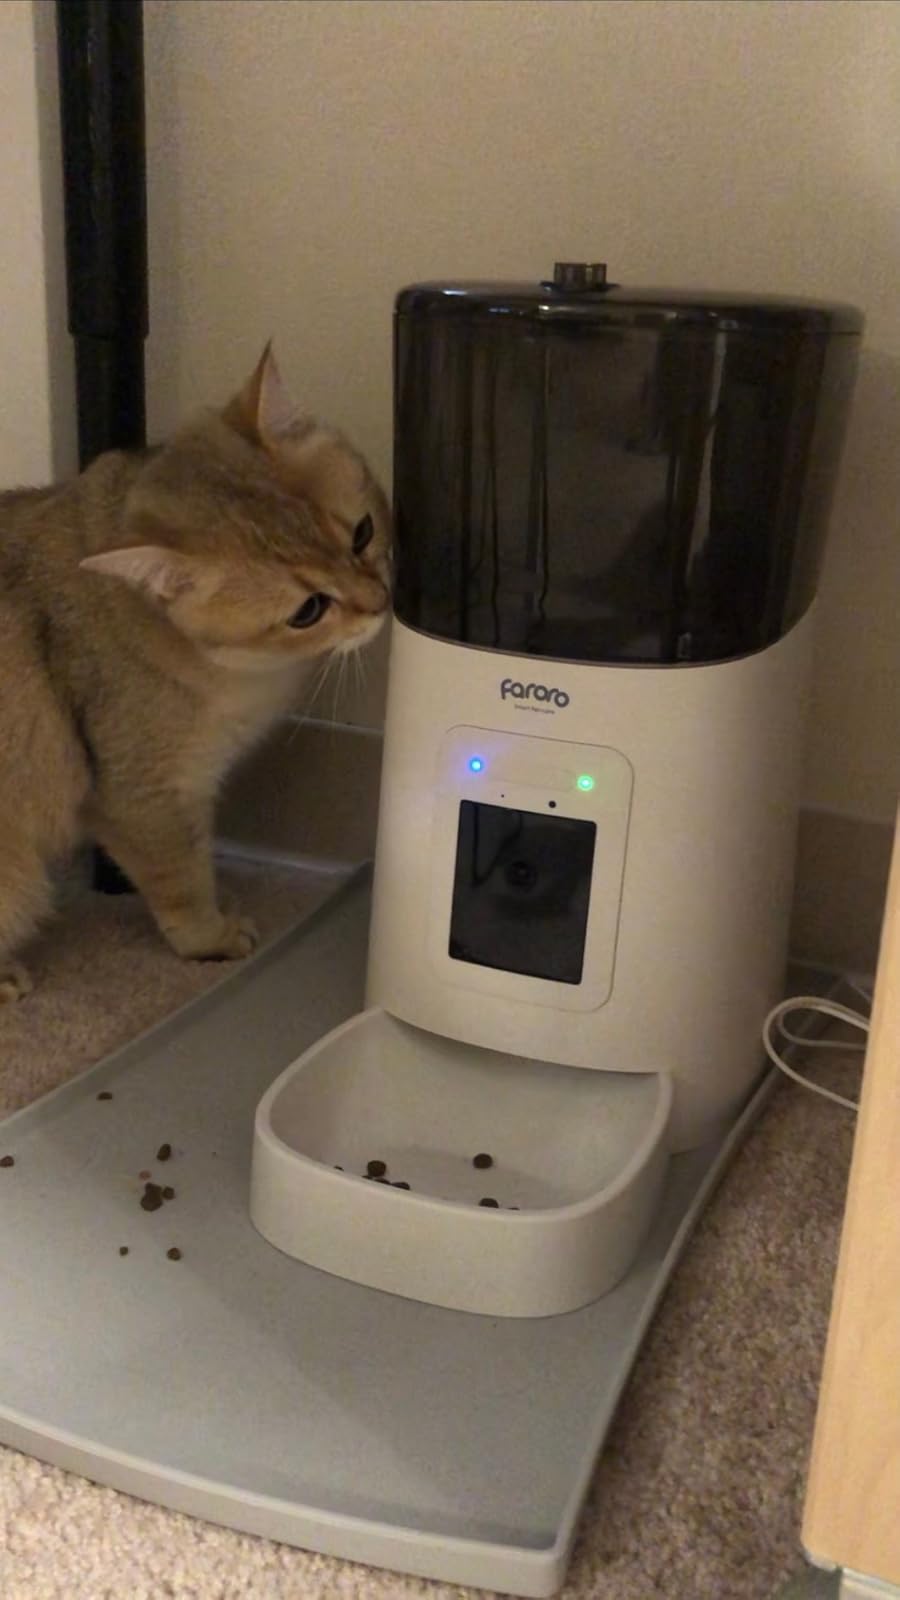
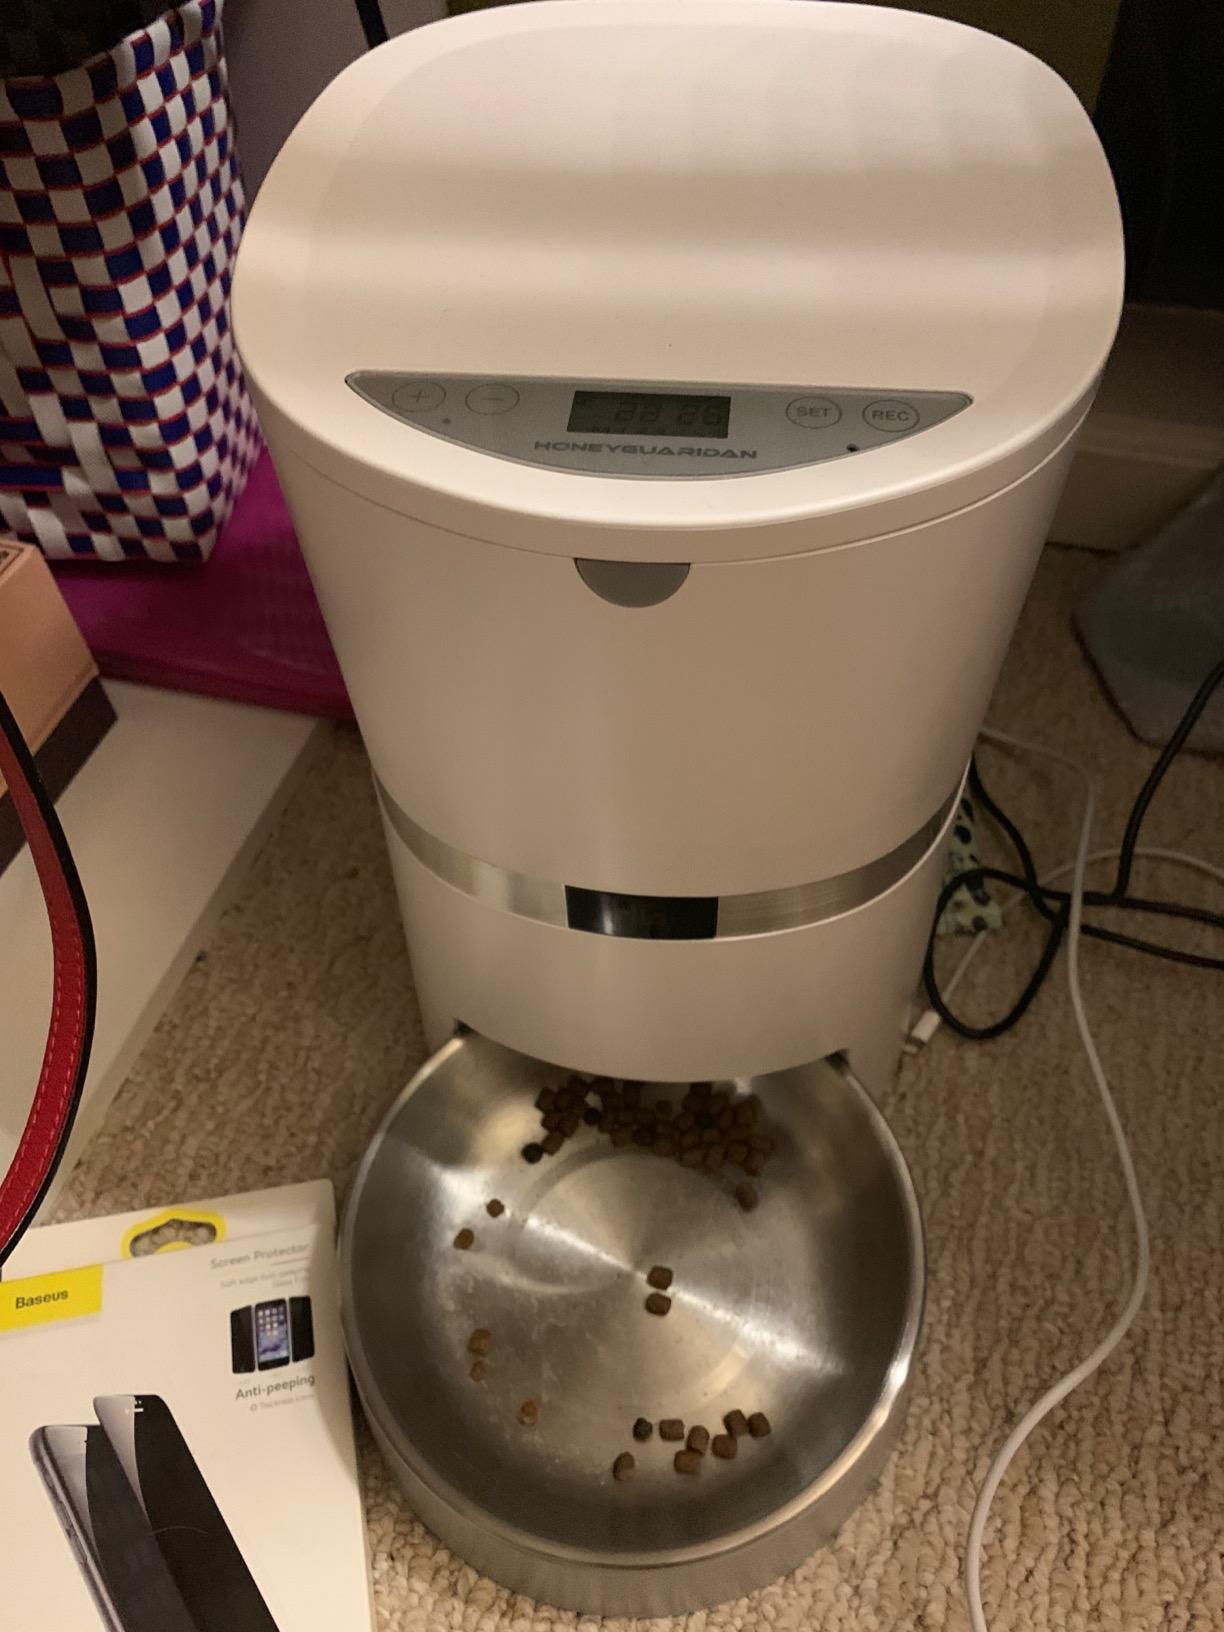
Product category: items_feeder
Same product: no